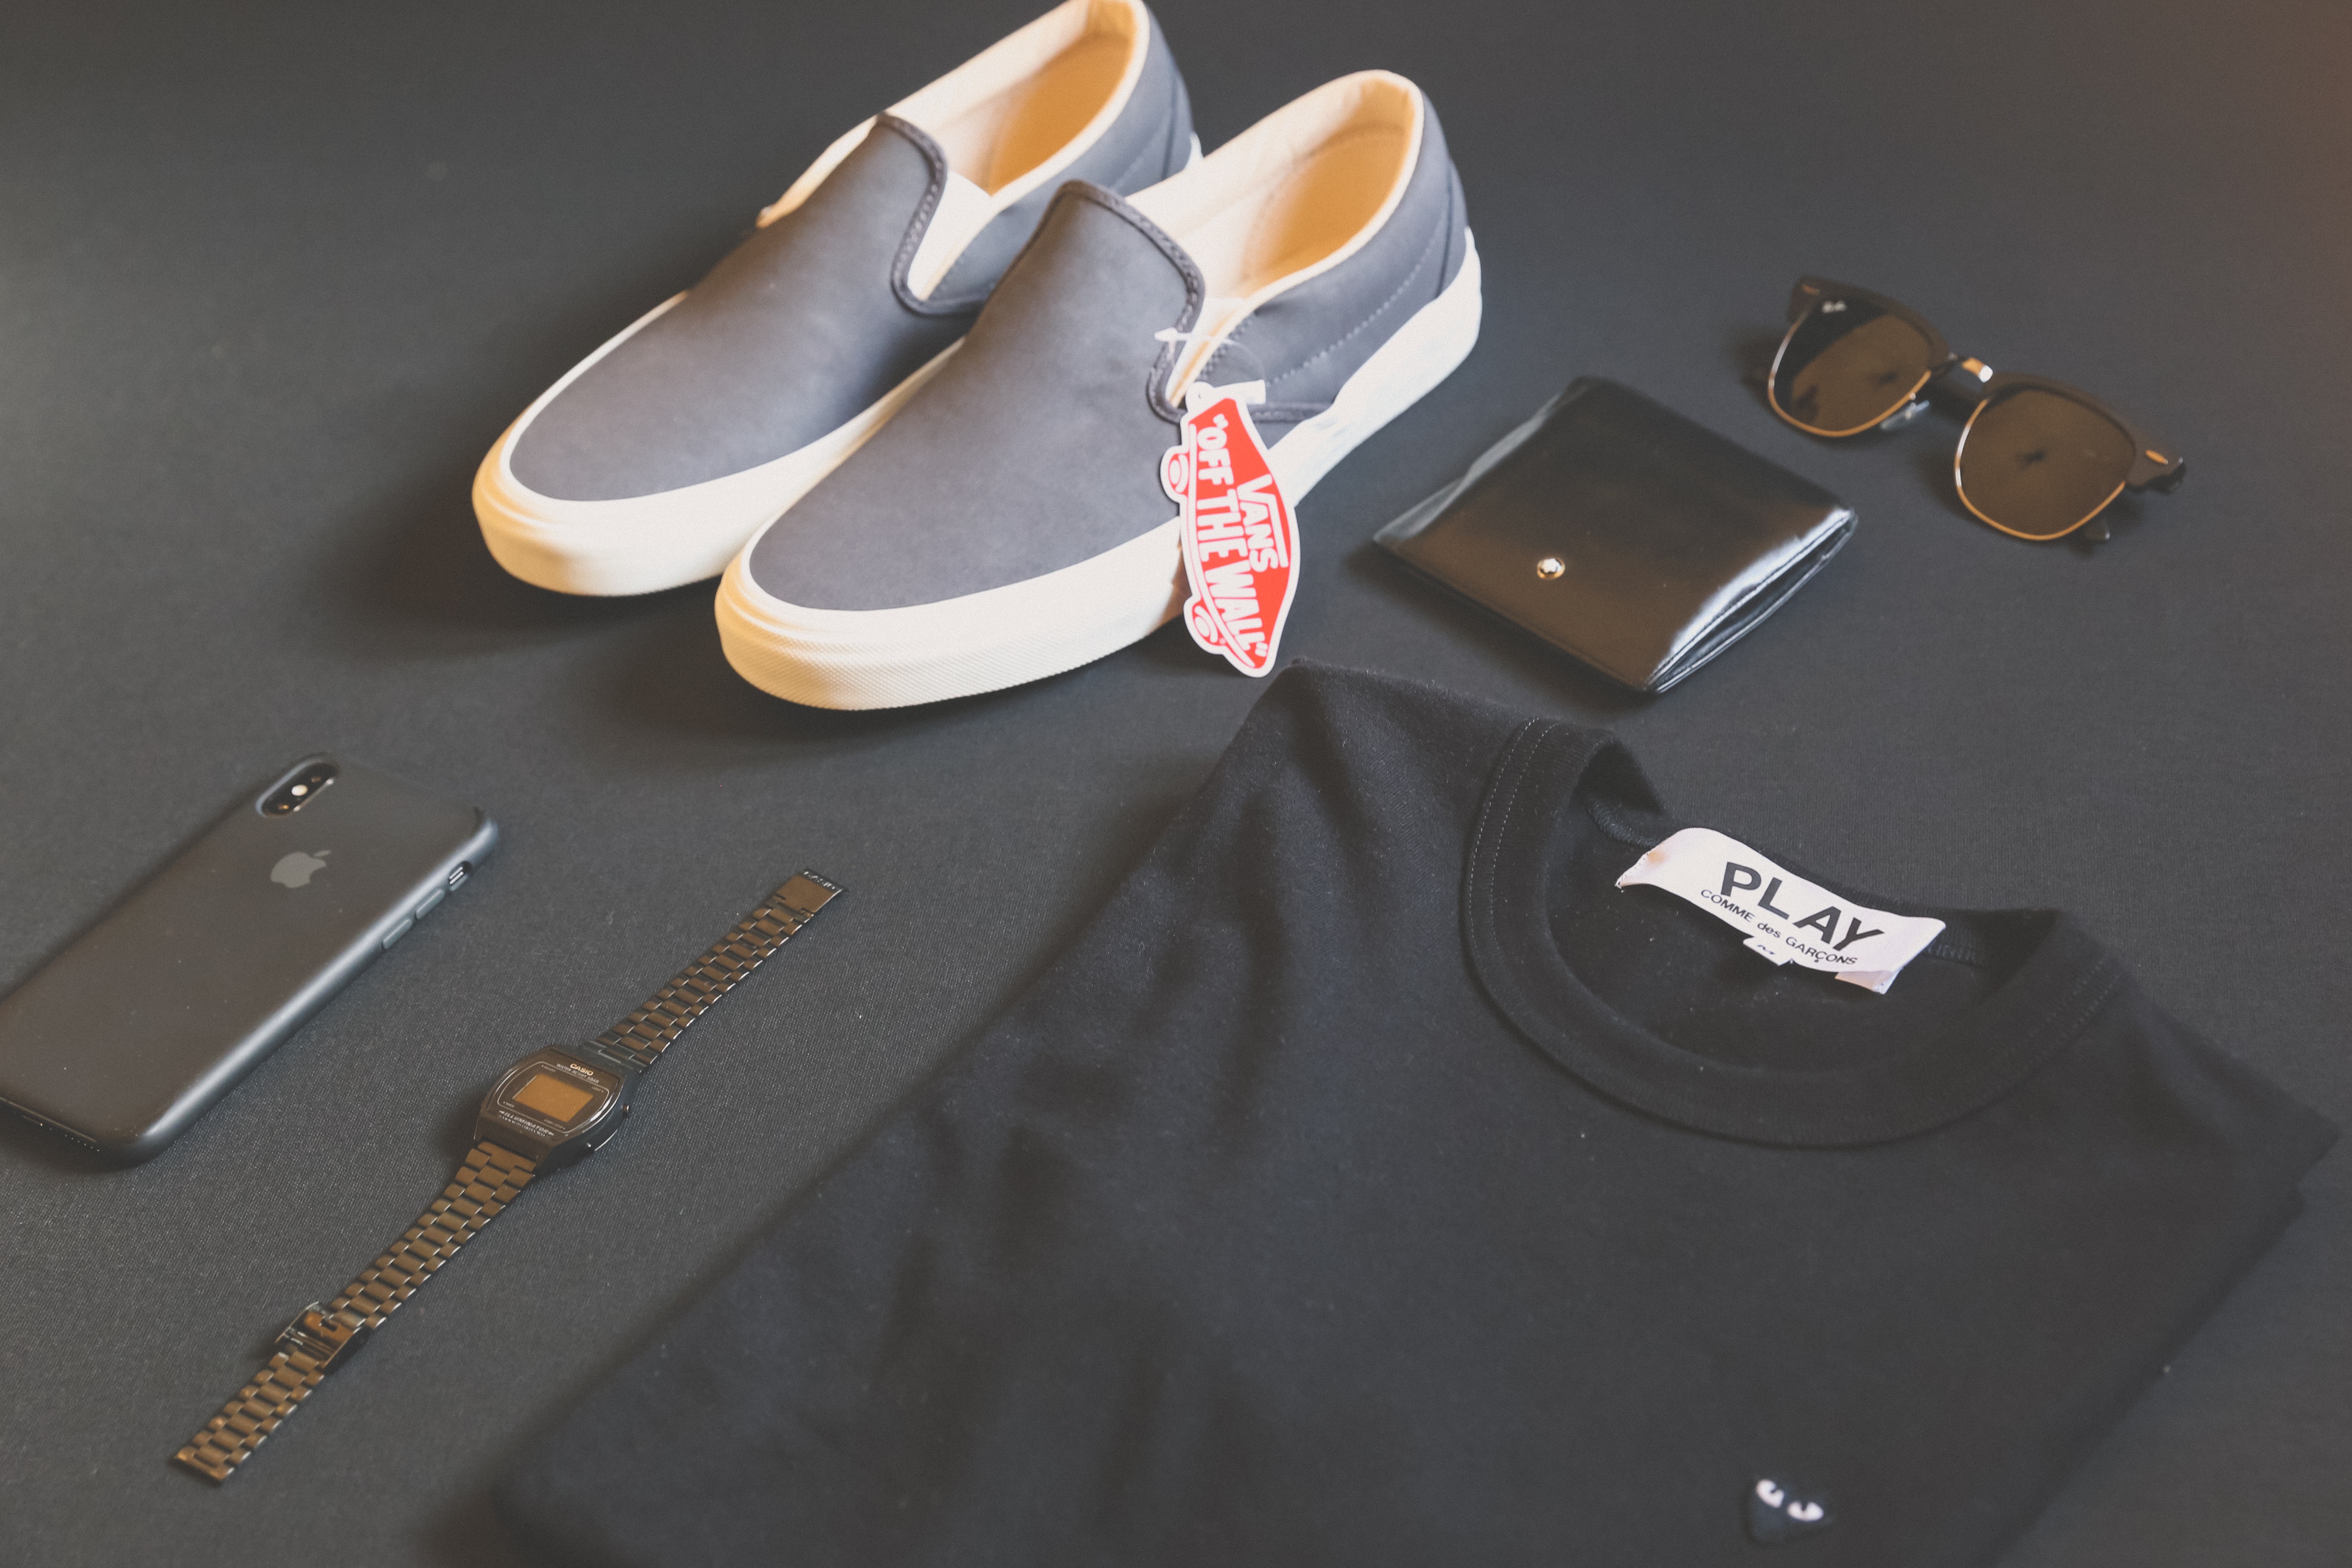
footwear, shoe, Plimsoll shoe, brand